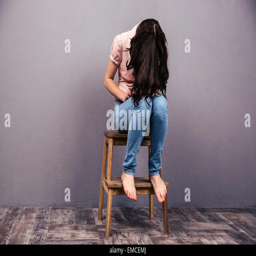
young woman sitting on the chair in studio .